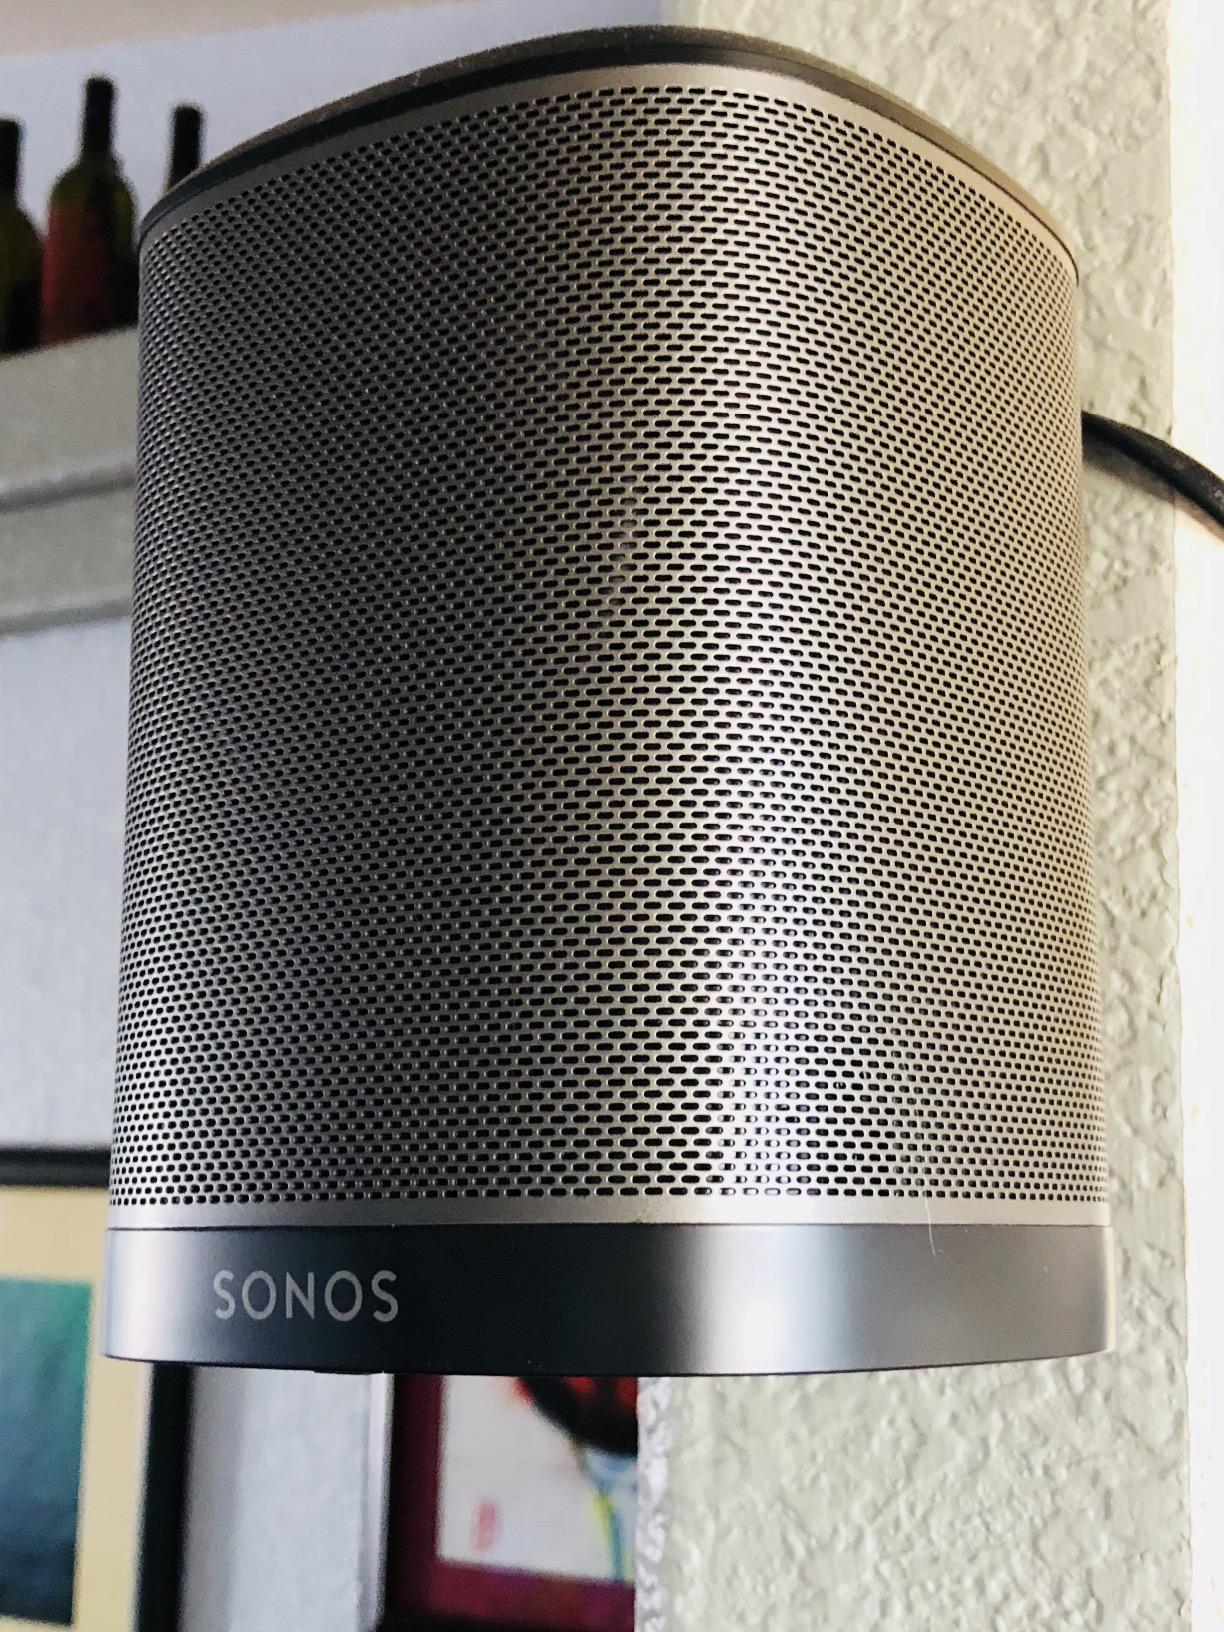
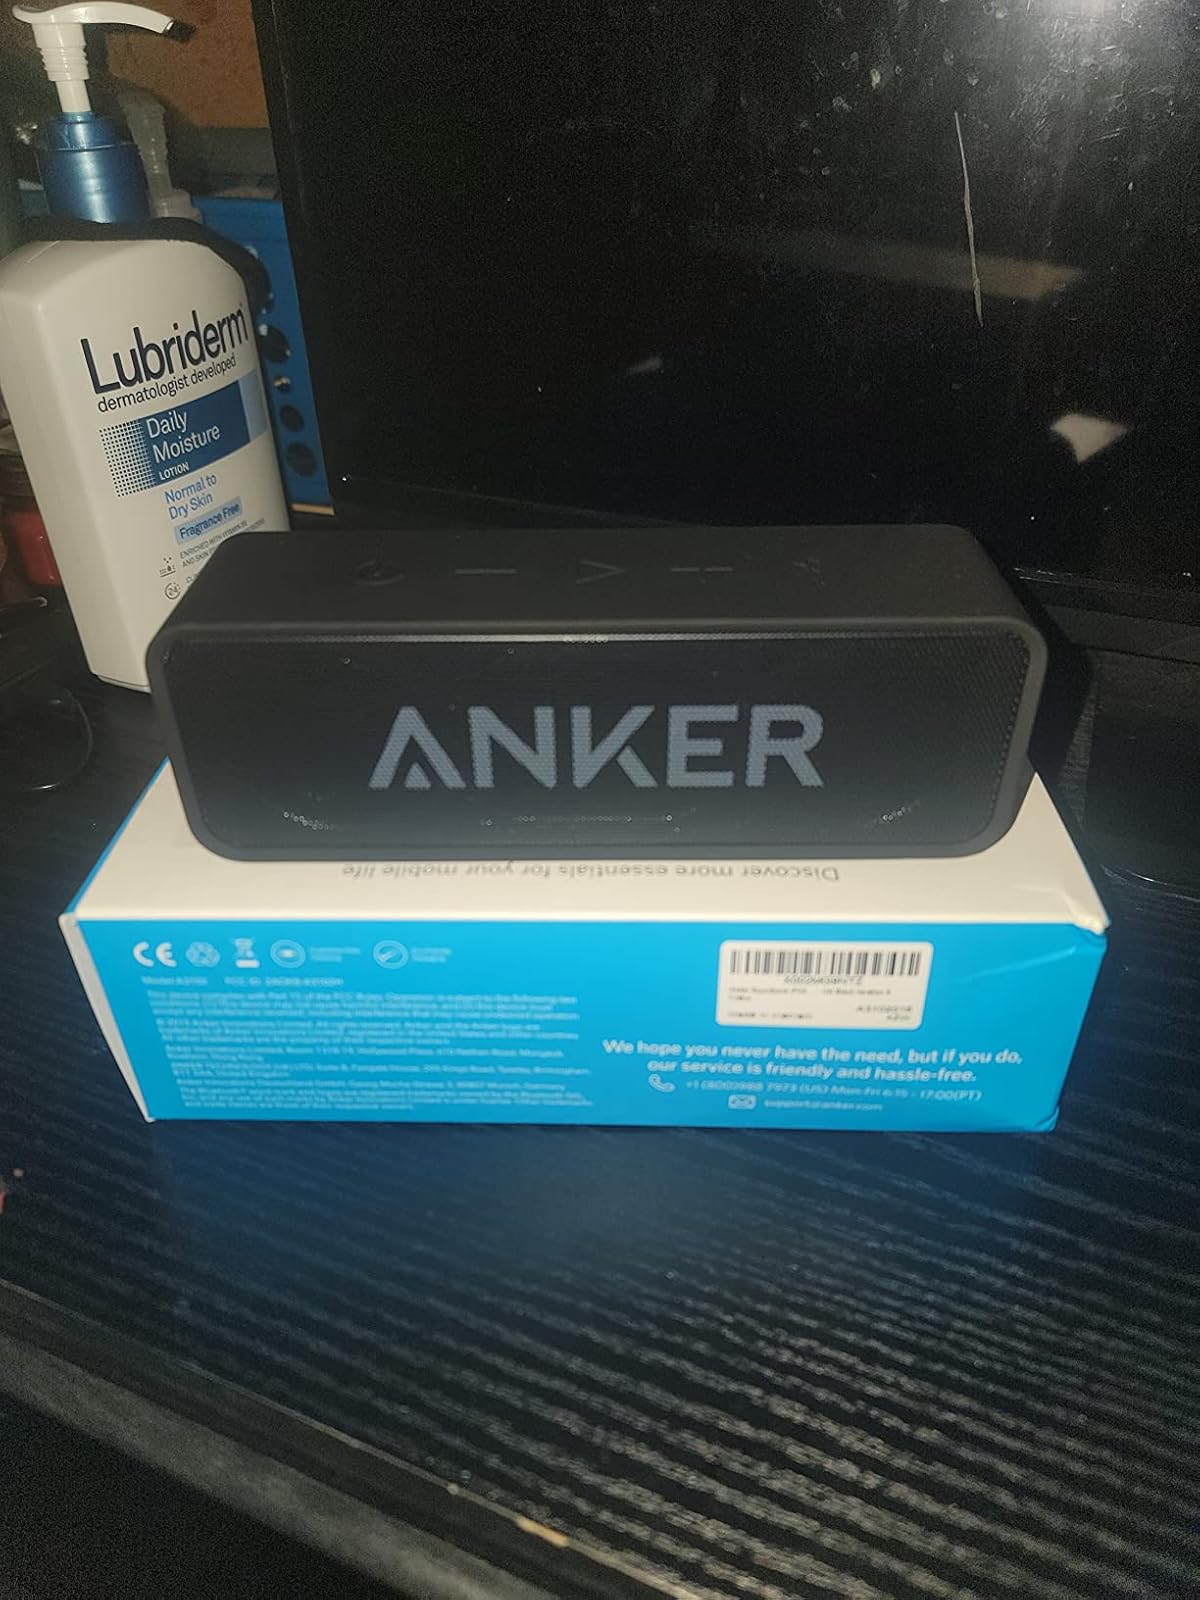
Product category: speaker
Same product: no